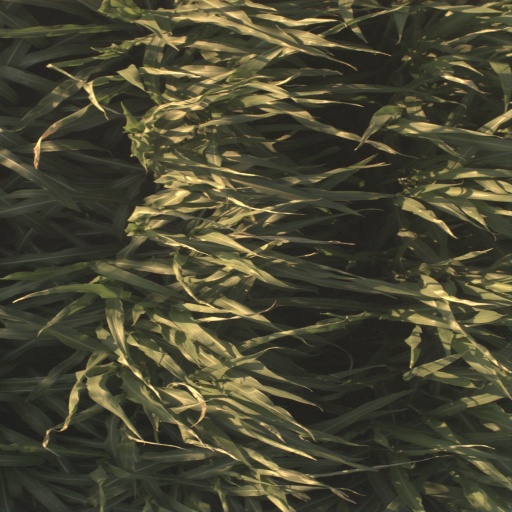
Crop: sorghum